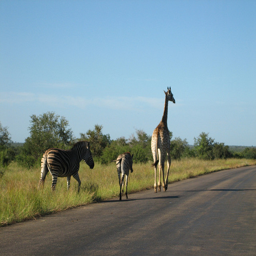
two zebra and a giraffe running down the road
An elephant and two zebras walking down a road.
A giraffe and two zebras walking down the road.
A giraffe and two zebras walk down a road.
A giraffe walking down a road with zebras following